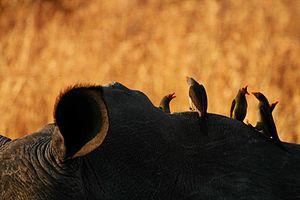
Les oiseaux, encore appelés dinosaures aviens, sont une classe d'animaux vertébrés caractérisée par la bipédie, la disposition des ailes et un bec sans dents.